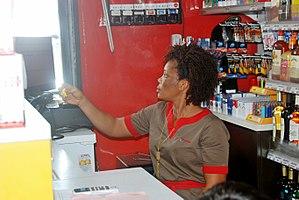
caissière d'une supérette à Abidjan This is an image of ""African people at work"" from Ivory Coast"
Le commerce de détail est le maillon final de la chaîne de distribution. Il se distingue ainsi du commerce en gros. L'activité est double :